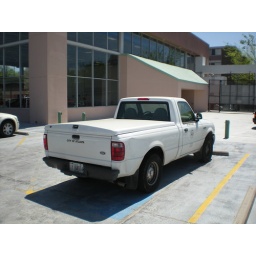
City of Atlanta truck left running in a handicap spot